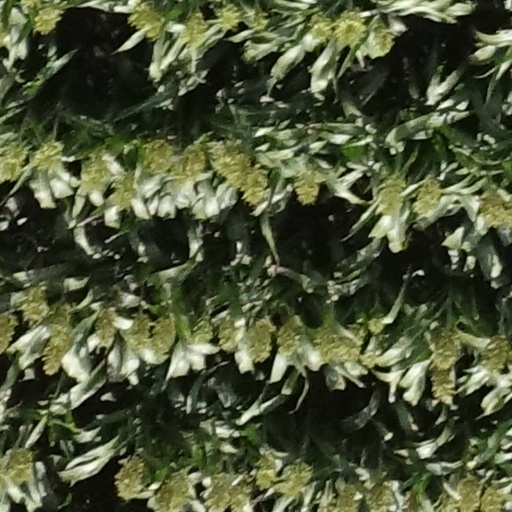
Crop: sorghum